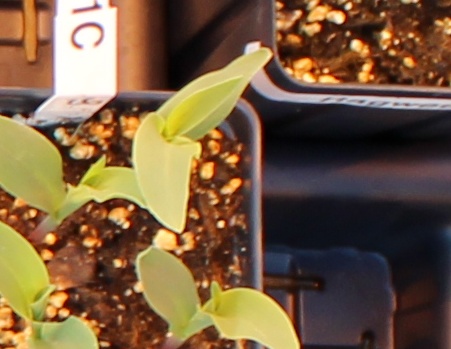
Label: Corn